Aakrosh (1980 film)

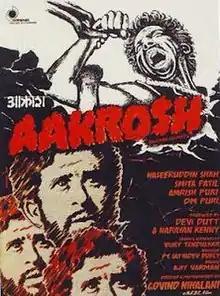

Aakrosh is a 1980 Indian Hindi-language legal drama film directed by Govind Nihalani in his debut, and written by Vijay Tendulkar. Starring Naseeruddin Shah, Om Puri and Amrish Puri in pivotal roles, the film was released to widely positive reviews, winning the Golden Peacock (Best Film) at the 8th International Film Festival of India, as well as the National Film Award for Best Feature Film in Hindi and several other honors.